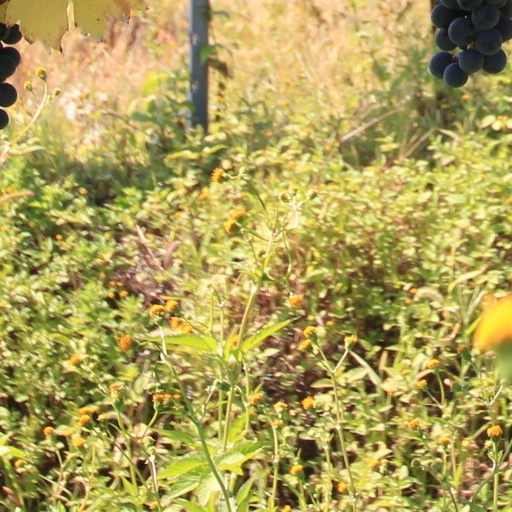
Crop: grape